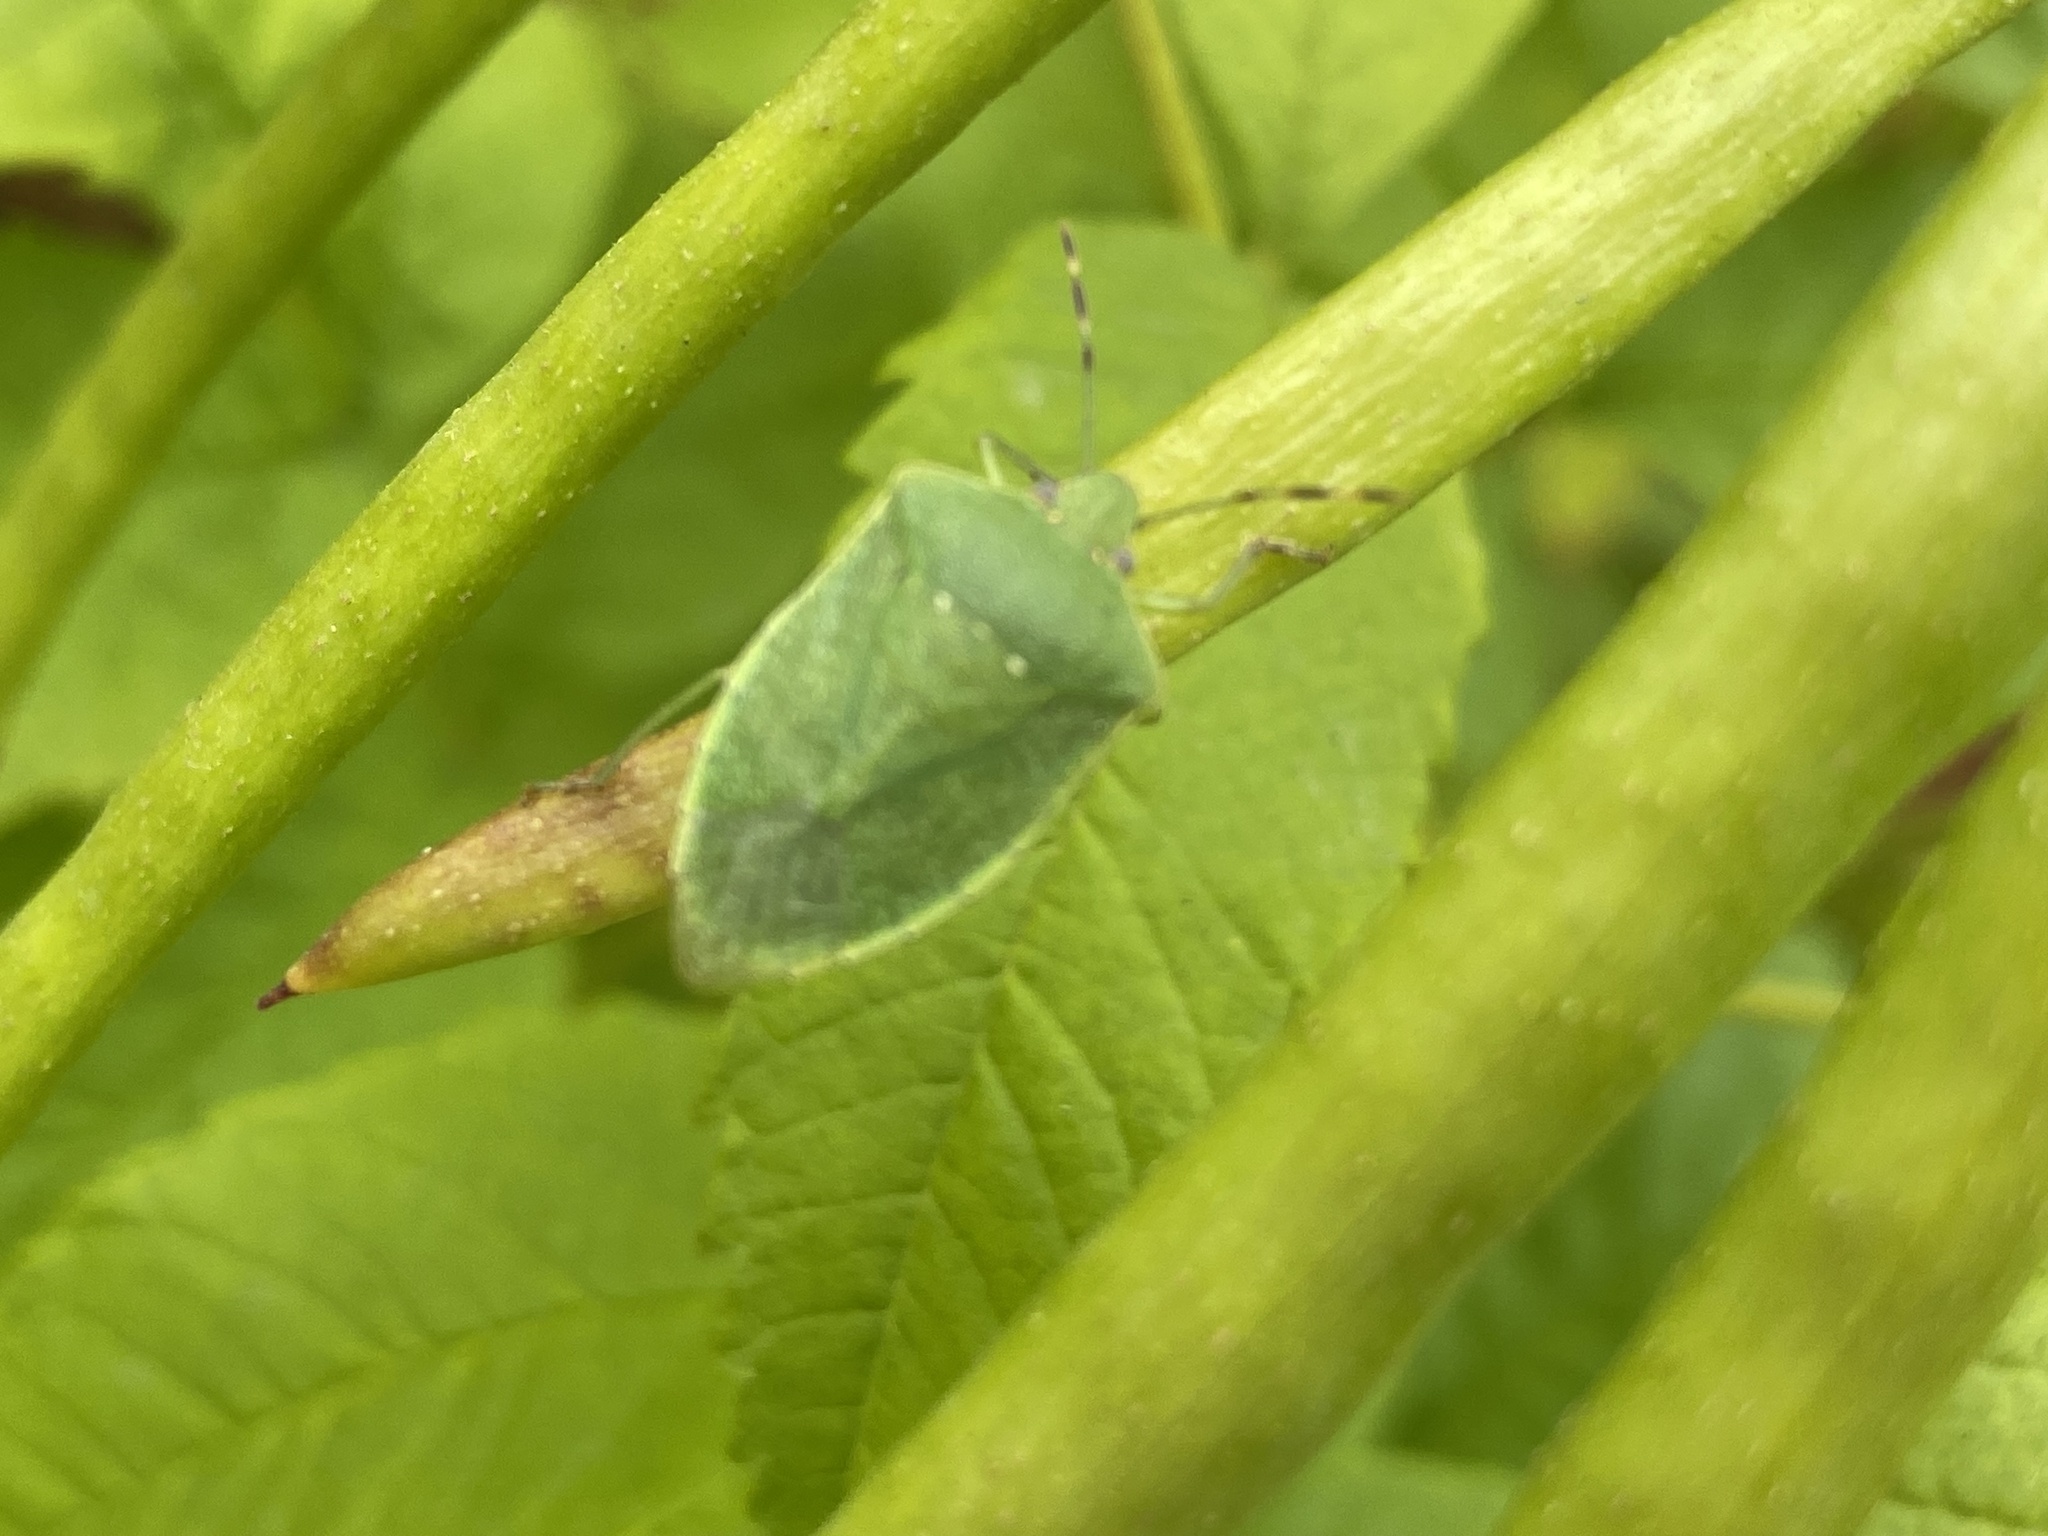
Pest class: stink_bug